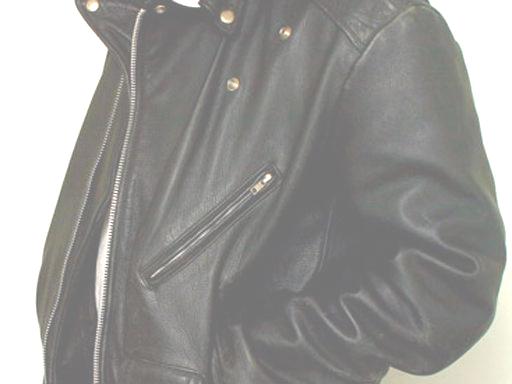
Material: leather